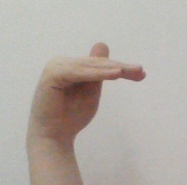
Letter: khaa